Ekinrin-Adde

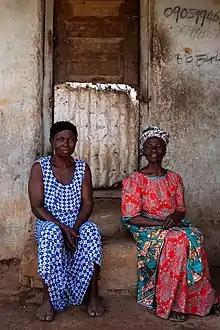
Elderly women at Ekinrin-Adde

The general nature of Ekinrin-Adde land is predominantly Savannah with undulating plains. There are deep hills, which marks the eastern and western edge. The soil is light brown, sandy and a little lateritic on the plain stony soil in the hills with rare patches of red earth. Due to the nature of the soil, most of the residents are farmers and common farm produce include yam, cassava, pepper, beans, cocoyam, melon and palm oil.